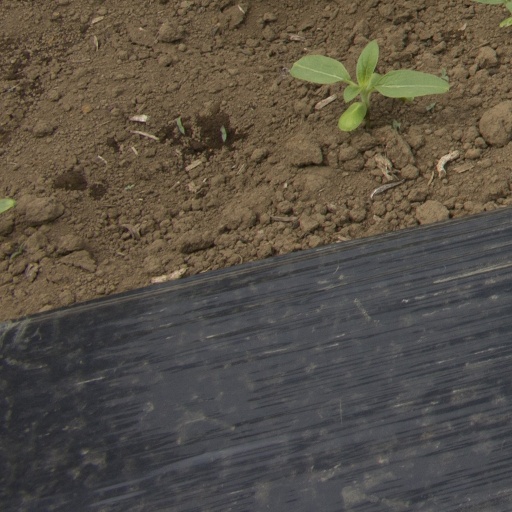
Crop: Jerusalem artichoke